St Alphege London Wall

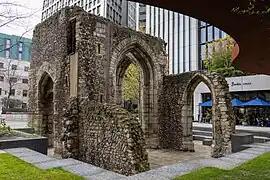
Remains of the medieval tower.

After the closure of the original Church of St Alphege, the Priory Church became the new Parish Church. The rest of the Spital site was sold to Sir John Williams, who built a private house in its grounds, which was destroyed by fire in 1541. The property was subsequently sold on, and used for the foundation of Sion College in 1630. The church was repaired in 1624, and the upper part of the steeple rebuilt in 1649. It was damaged, but not destroyed, in the Great Fire of 1666.